That's Not My Dog!

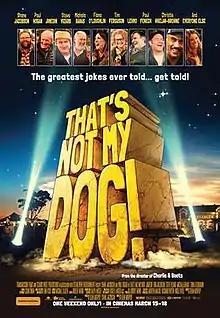
Film poster

That's Not My Dog! is a 2018 Australian comedy film written and directed by Dean Murphy and starring Shane Jacobson. Each of the cast members in the film are portraying themselves. The film had a limited cinematic release from 15–18 March 2018, which was extended due to popular demand from audiences.